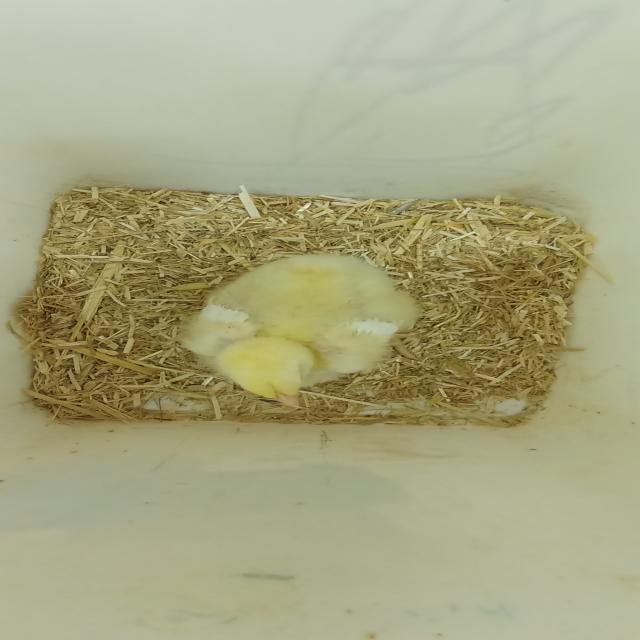
Weight: 243 g